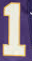
Number: 1